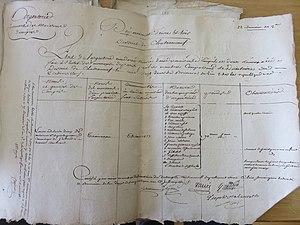
Réquisition par le district de Châteauneuf en Thymerais (Puits la Montagne) de la vaisselle de la comtesse de Guitaut en son château de Tresneau
Le château de Tresneau est un château situé sur la grande route de Paris au Mans, à vingt-deux lieues de Paris, dans la paroisse de Thimert et Ardelles, généralité d'Alençon. Le fief dépend à l'origine de la baronnie de Châteauneuf-en-Thymerais. Le manoir de Tresneau, attesté depuis le XVIᵉ siècle, est transformé ultérieurement en château puis vendu comme bien national à la Révolution Française avant d'être détruit au début du XIXᵉ siècle. Aujourd'hui, seuls une partie des fossés et quelques reliquats de murs attestent de l'emplacement du château disparu.